Geopotential height

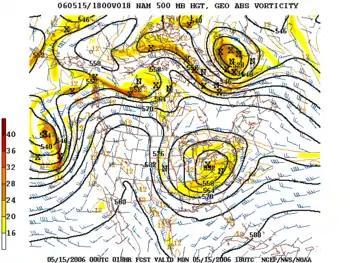
Geopotential height analysis on the North American Mesoscale Model (NAM) at 500 hPa.

Geophysical sciences such as meteorology often prefer to express the horizontal pressure gradient force as the gradient of geopotential along a constant-pressure surface, because then it has the properties of a conservative force. For example, the primitive equations that weather forecast models solve use hydrostatic pressure as a vertical coordinate, and express the slopes of those pressure surfaces in terms of geopotential height.